Beckering Family Carillon Tower

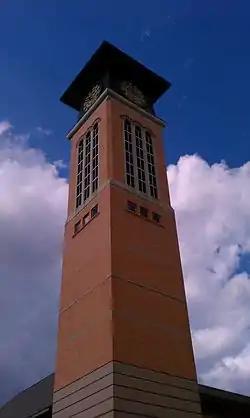
Beckering Family Carillon Tower at Grand Valley State University-Pew Grand Rapids campus

The Beckering Family Carillon Tower is a carillon-clock tower located in Grand Rapids, Michigan, United States on the Pew Campus of Grand Valley State University. The tower and carillon was funded and built by Pioneer Construction in 2000. The Beckering family, for which the tower is named, established Pioneer Construction in 1933.